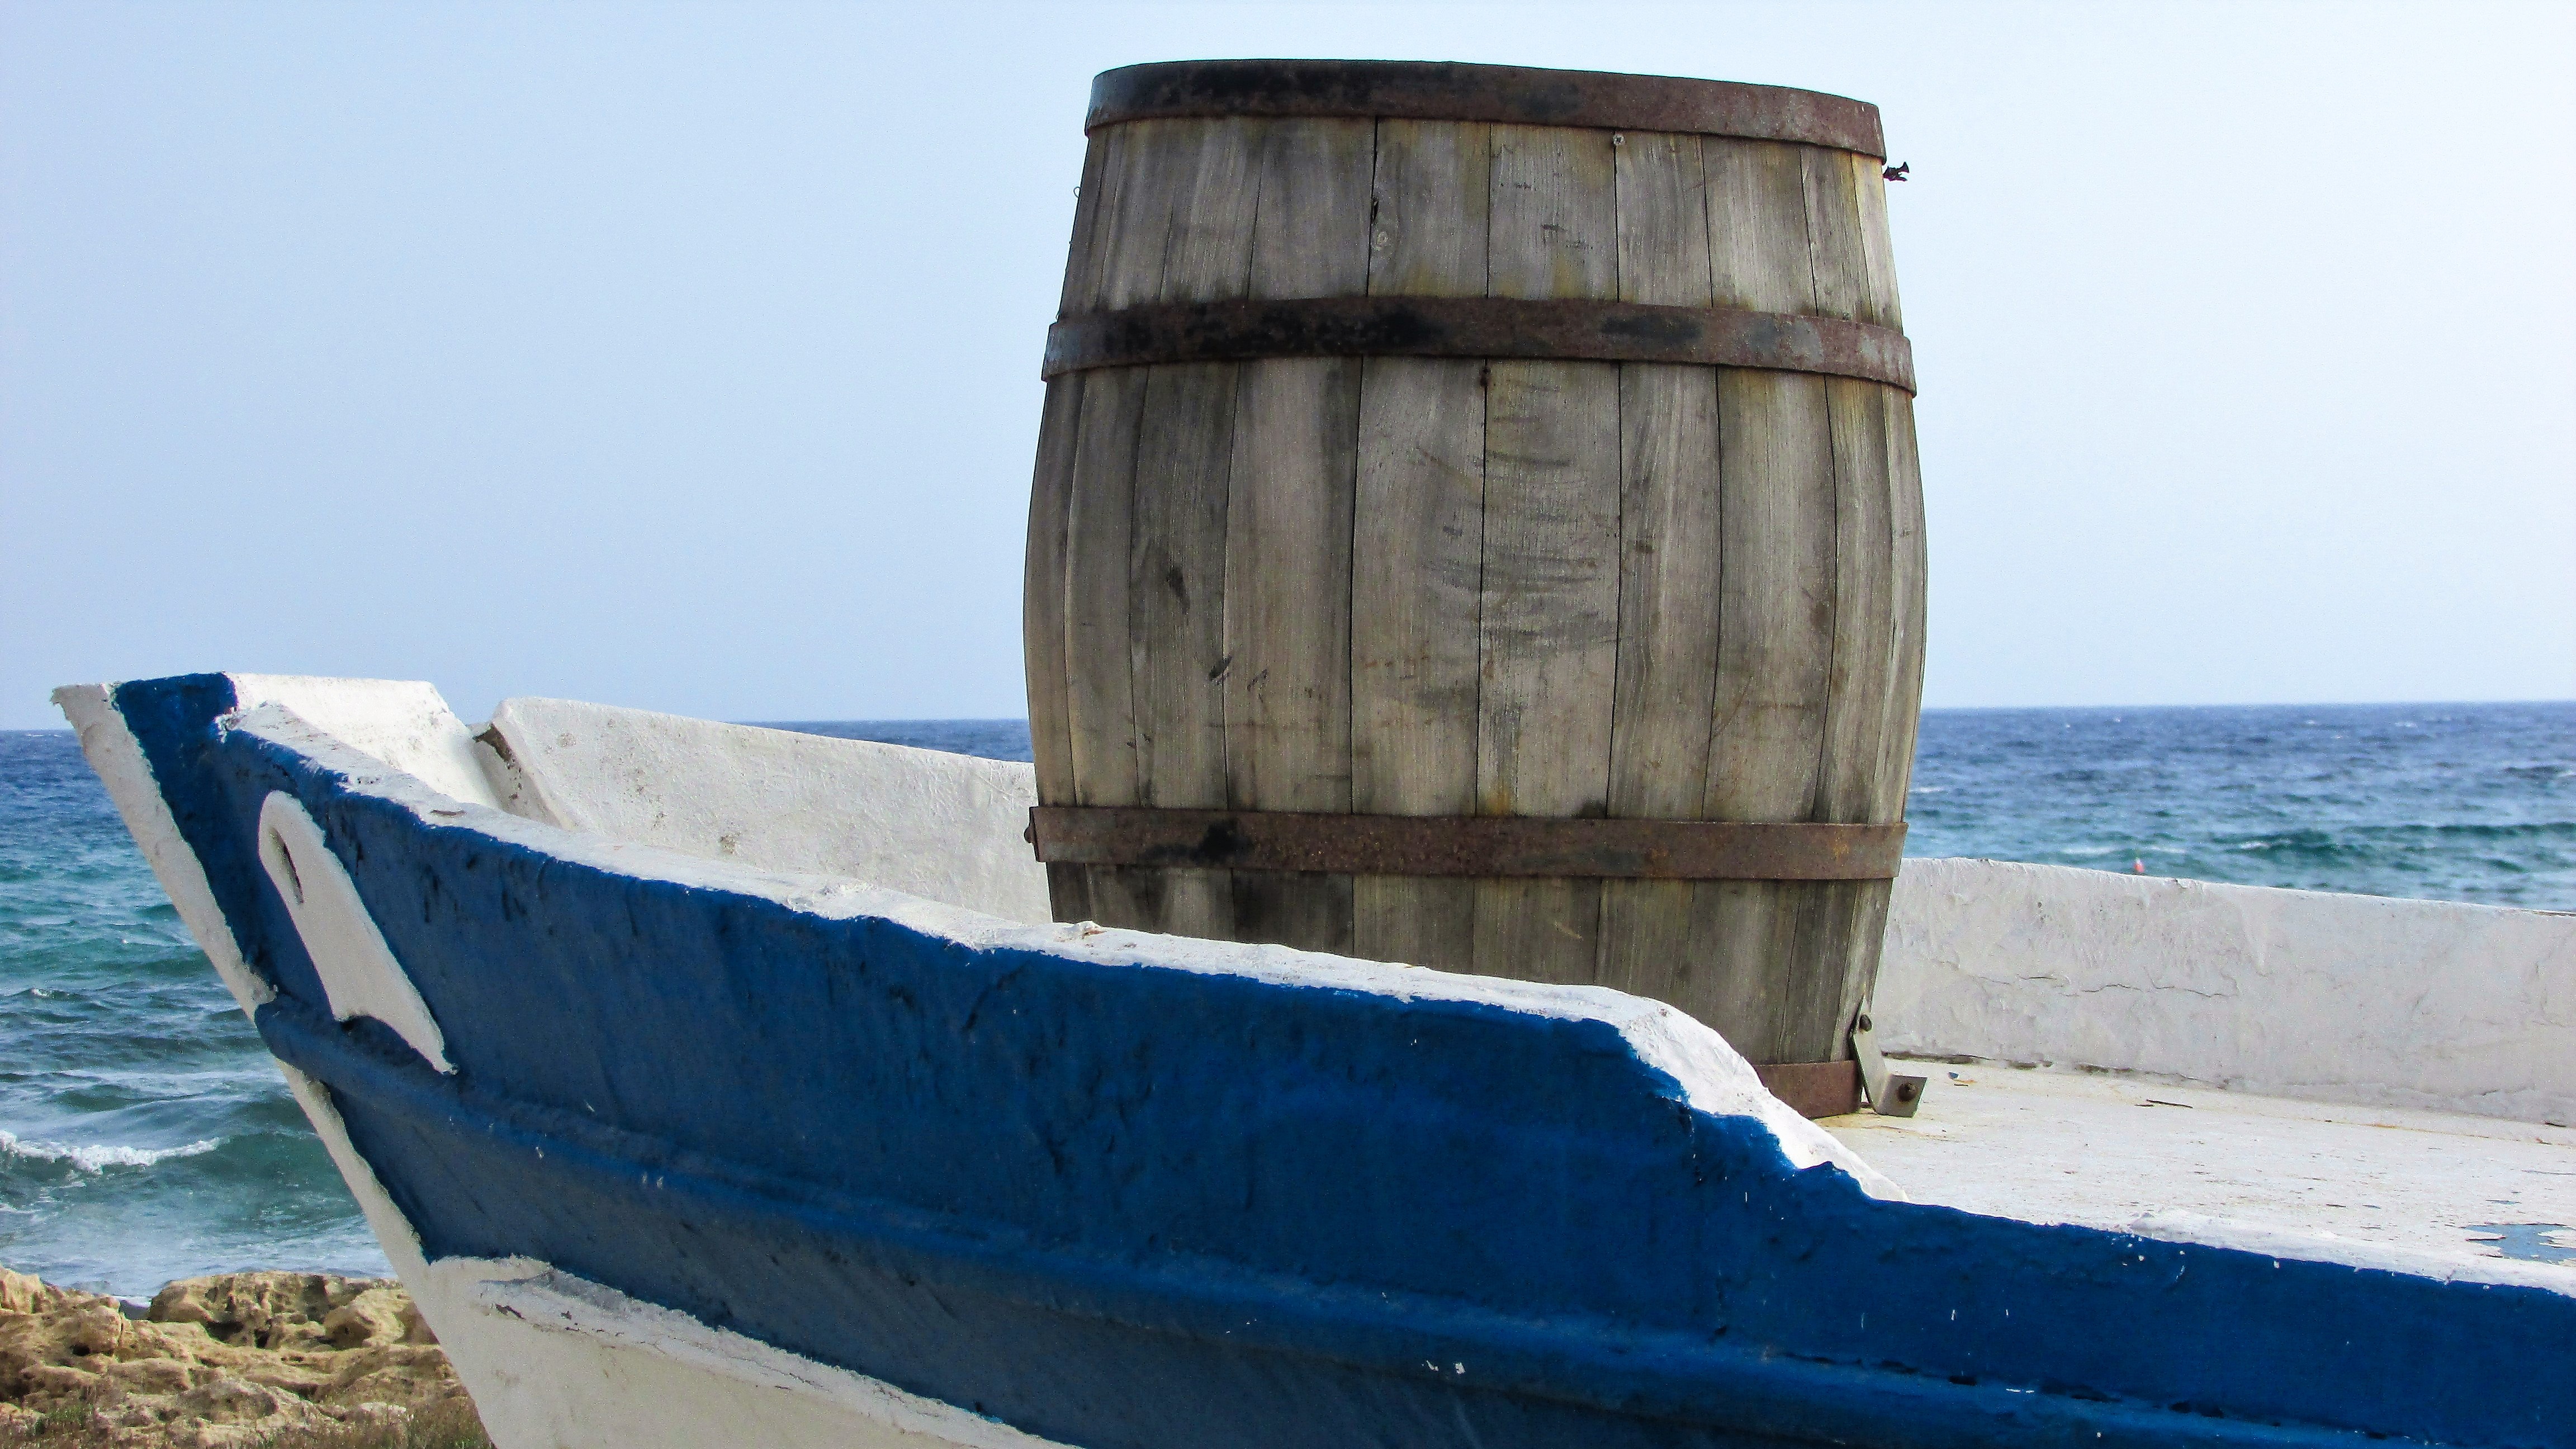
sea, coast, water, ocean, wood, boat, old, ship, vehicle, blue, port, barrel, rusty, wooden, watercraft, cyprus, ayia napa